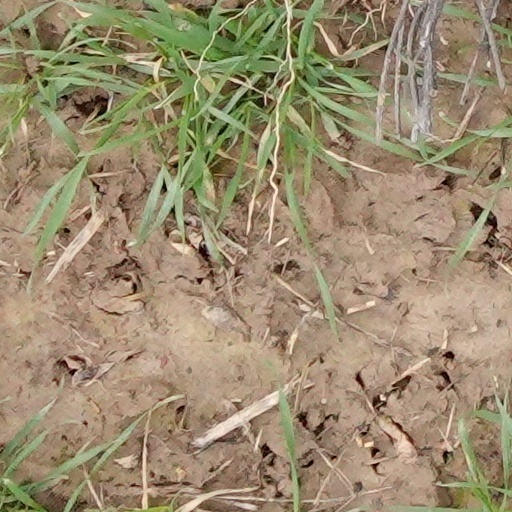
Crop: wheat